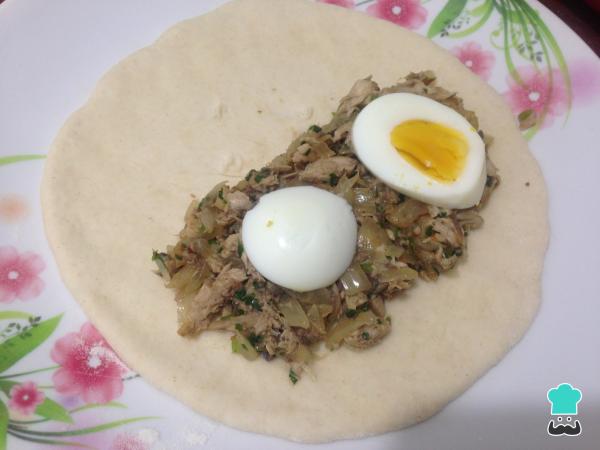
Agrega el huevo troceado si gustas y cierra los bordes de la empanada con ayuda de un tenedor.